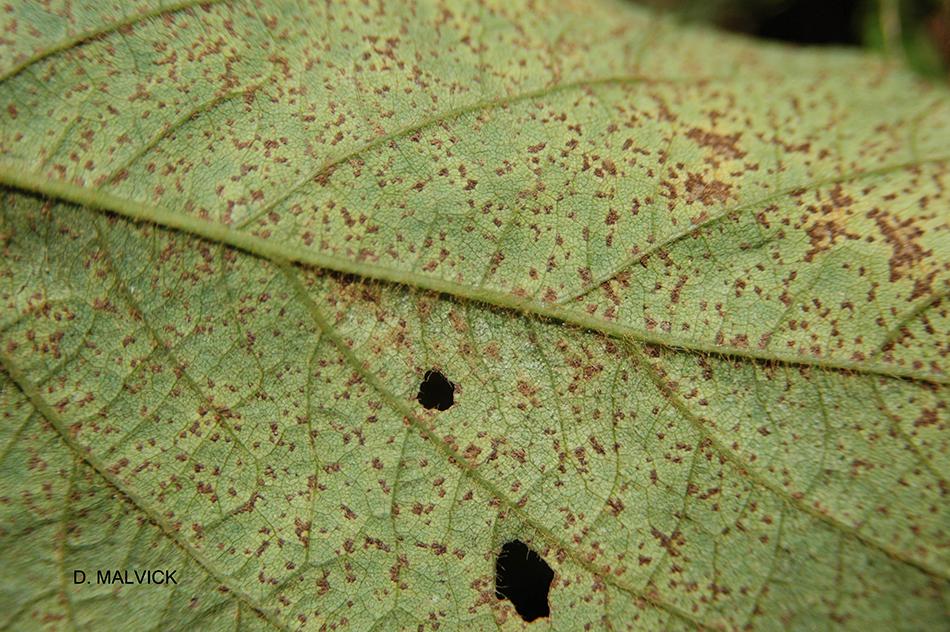
Plant: Soybean
Disease: bean rust